Kelly Pannek

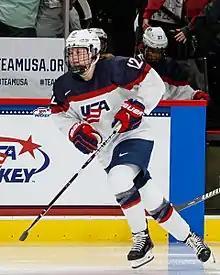
Pannek playing for Team USA in 2017

She was first invited to the senior team's development camp in December 2016. She would then participate at the 2017 IIHF Women's World Championship, as well as the 2018 and 2019 World Championships.